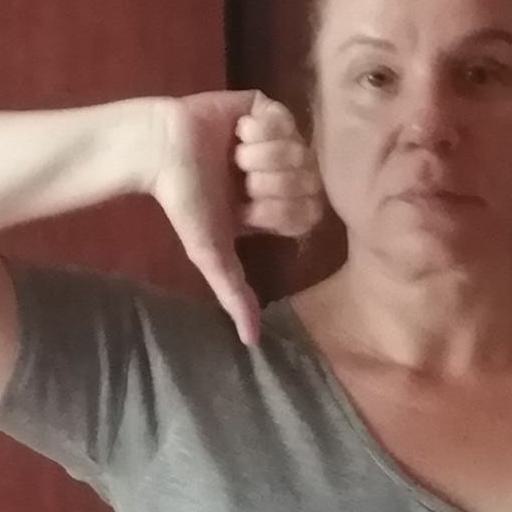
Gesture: dislike